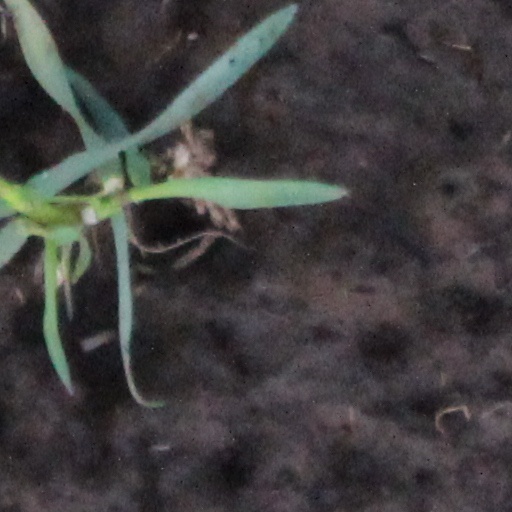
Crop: wheat